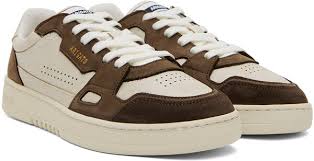
Label: Sneaker